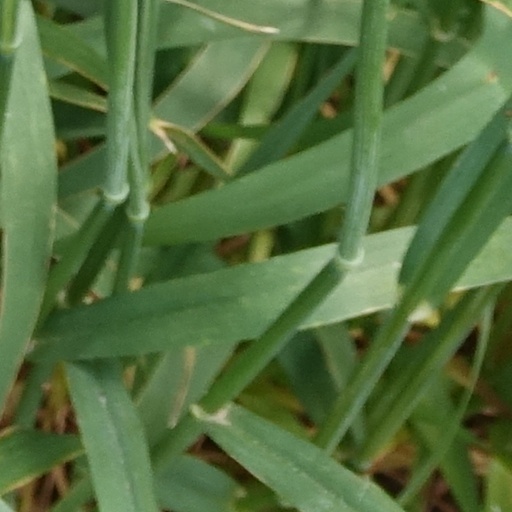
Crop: wheat